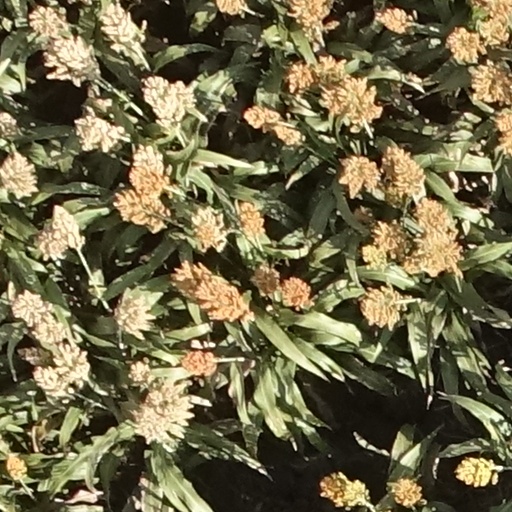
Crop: sorghum